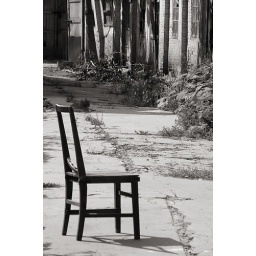
A wooden chair stands deserted in an old courtyard of a factory in the western part of the city